Loutropoli Thermis

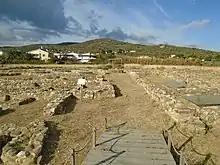
The prehistoric settlement of Thermi

The region of Thermi has a history going back five thousand years. The region takes its name from the thermal springs located there for centuries. Archaeological finds indicate that during the antiquity, the Greek goddess Artemis was worshipped as protector of the curative springs.